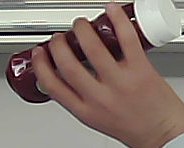
Product: heinz_ketchup